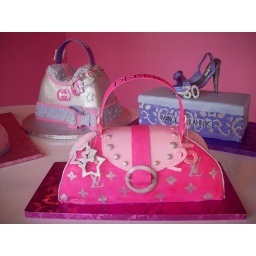
Designer purses ans shoes done in cakes